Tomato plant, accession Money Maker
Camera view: bottom (45 deg); turntable rotation: 330 degrees
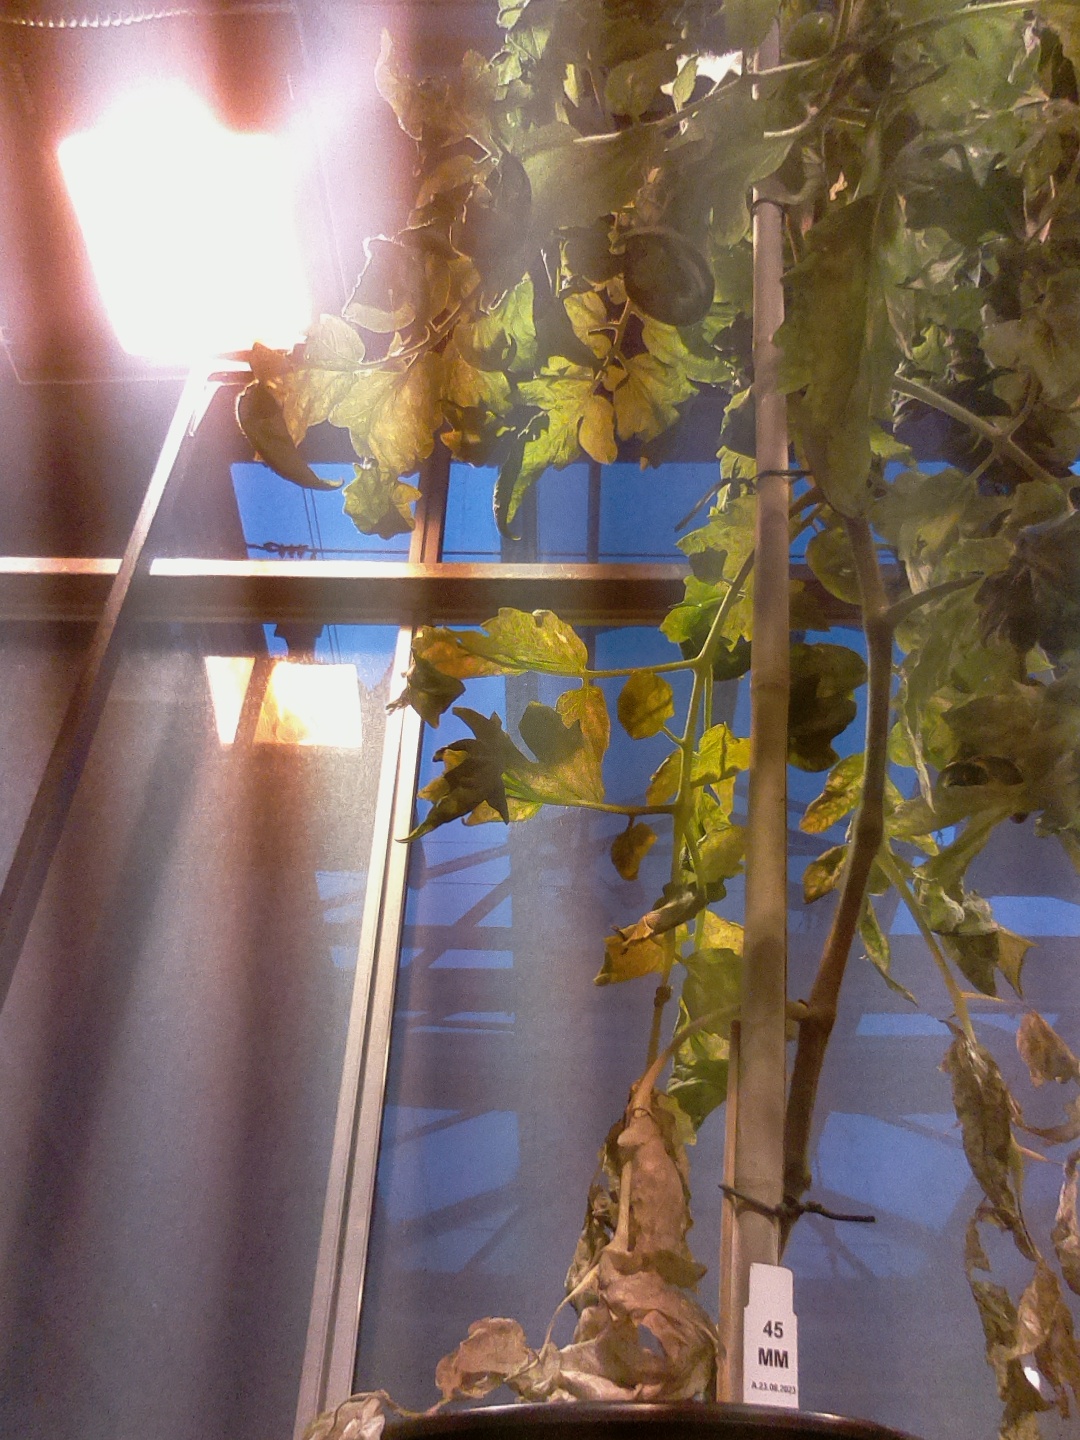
BBCH growth stage 73: 30%-40% of final fruit size